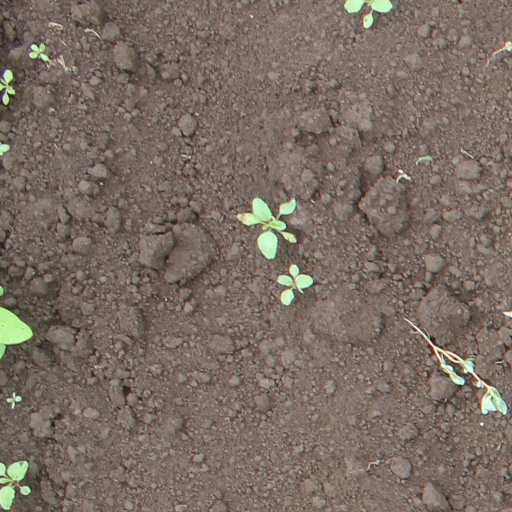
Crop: soybean